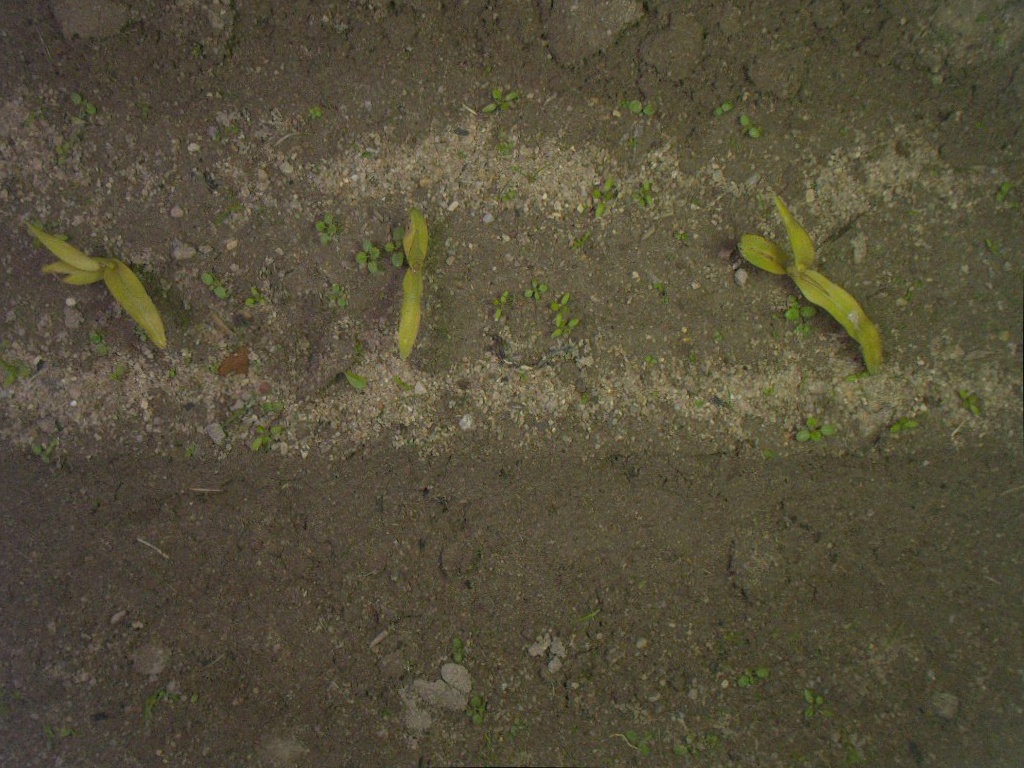
Crop: maize
Objects: stem_maize, stem_maize, stem_maize, maize, maize, maize